Armstrong Elementary School (Lynchburg, Virginia)

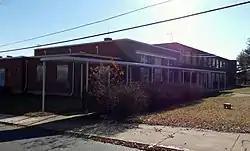
Armstrong Elementary School, November 2012

Armstrong Elementary School is a historic elementary school for African-American students located at Lynchburg, Virginia. It opened in 1954, and consists of five sections: the two-story, 12-bay long, brick veneer classroom block; the shorter, rectangular-shaped cafetorium (combination cafeteria and auditorium) on the northeast end of the classroom block with a smaller kitchen wing; a large rectangular gymnasium on the rear; and the adjacent small boiler room. It is in the Streamline Moderne style. The property includes the site of the original school that was demolished in 1959. It was built as an equalization school prior to the "Brown v. Board of Education" decision that struck down racial segregation in public schools.